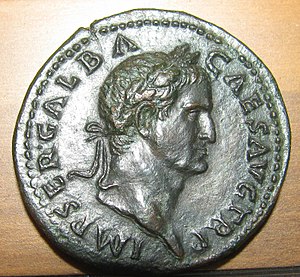
Galba / Galba-mønter fundet i Danmark
Mønt i bronze med Galbas profil. Lyons kunstmuseum.
Servius Sulpicius Galba var romersk kejser 68 – 69.